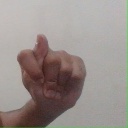
अक्षर: ट